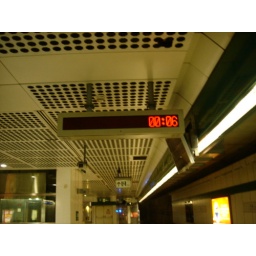
05/21/08 we're standing in front of the wall